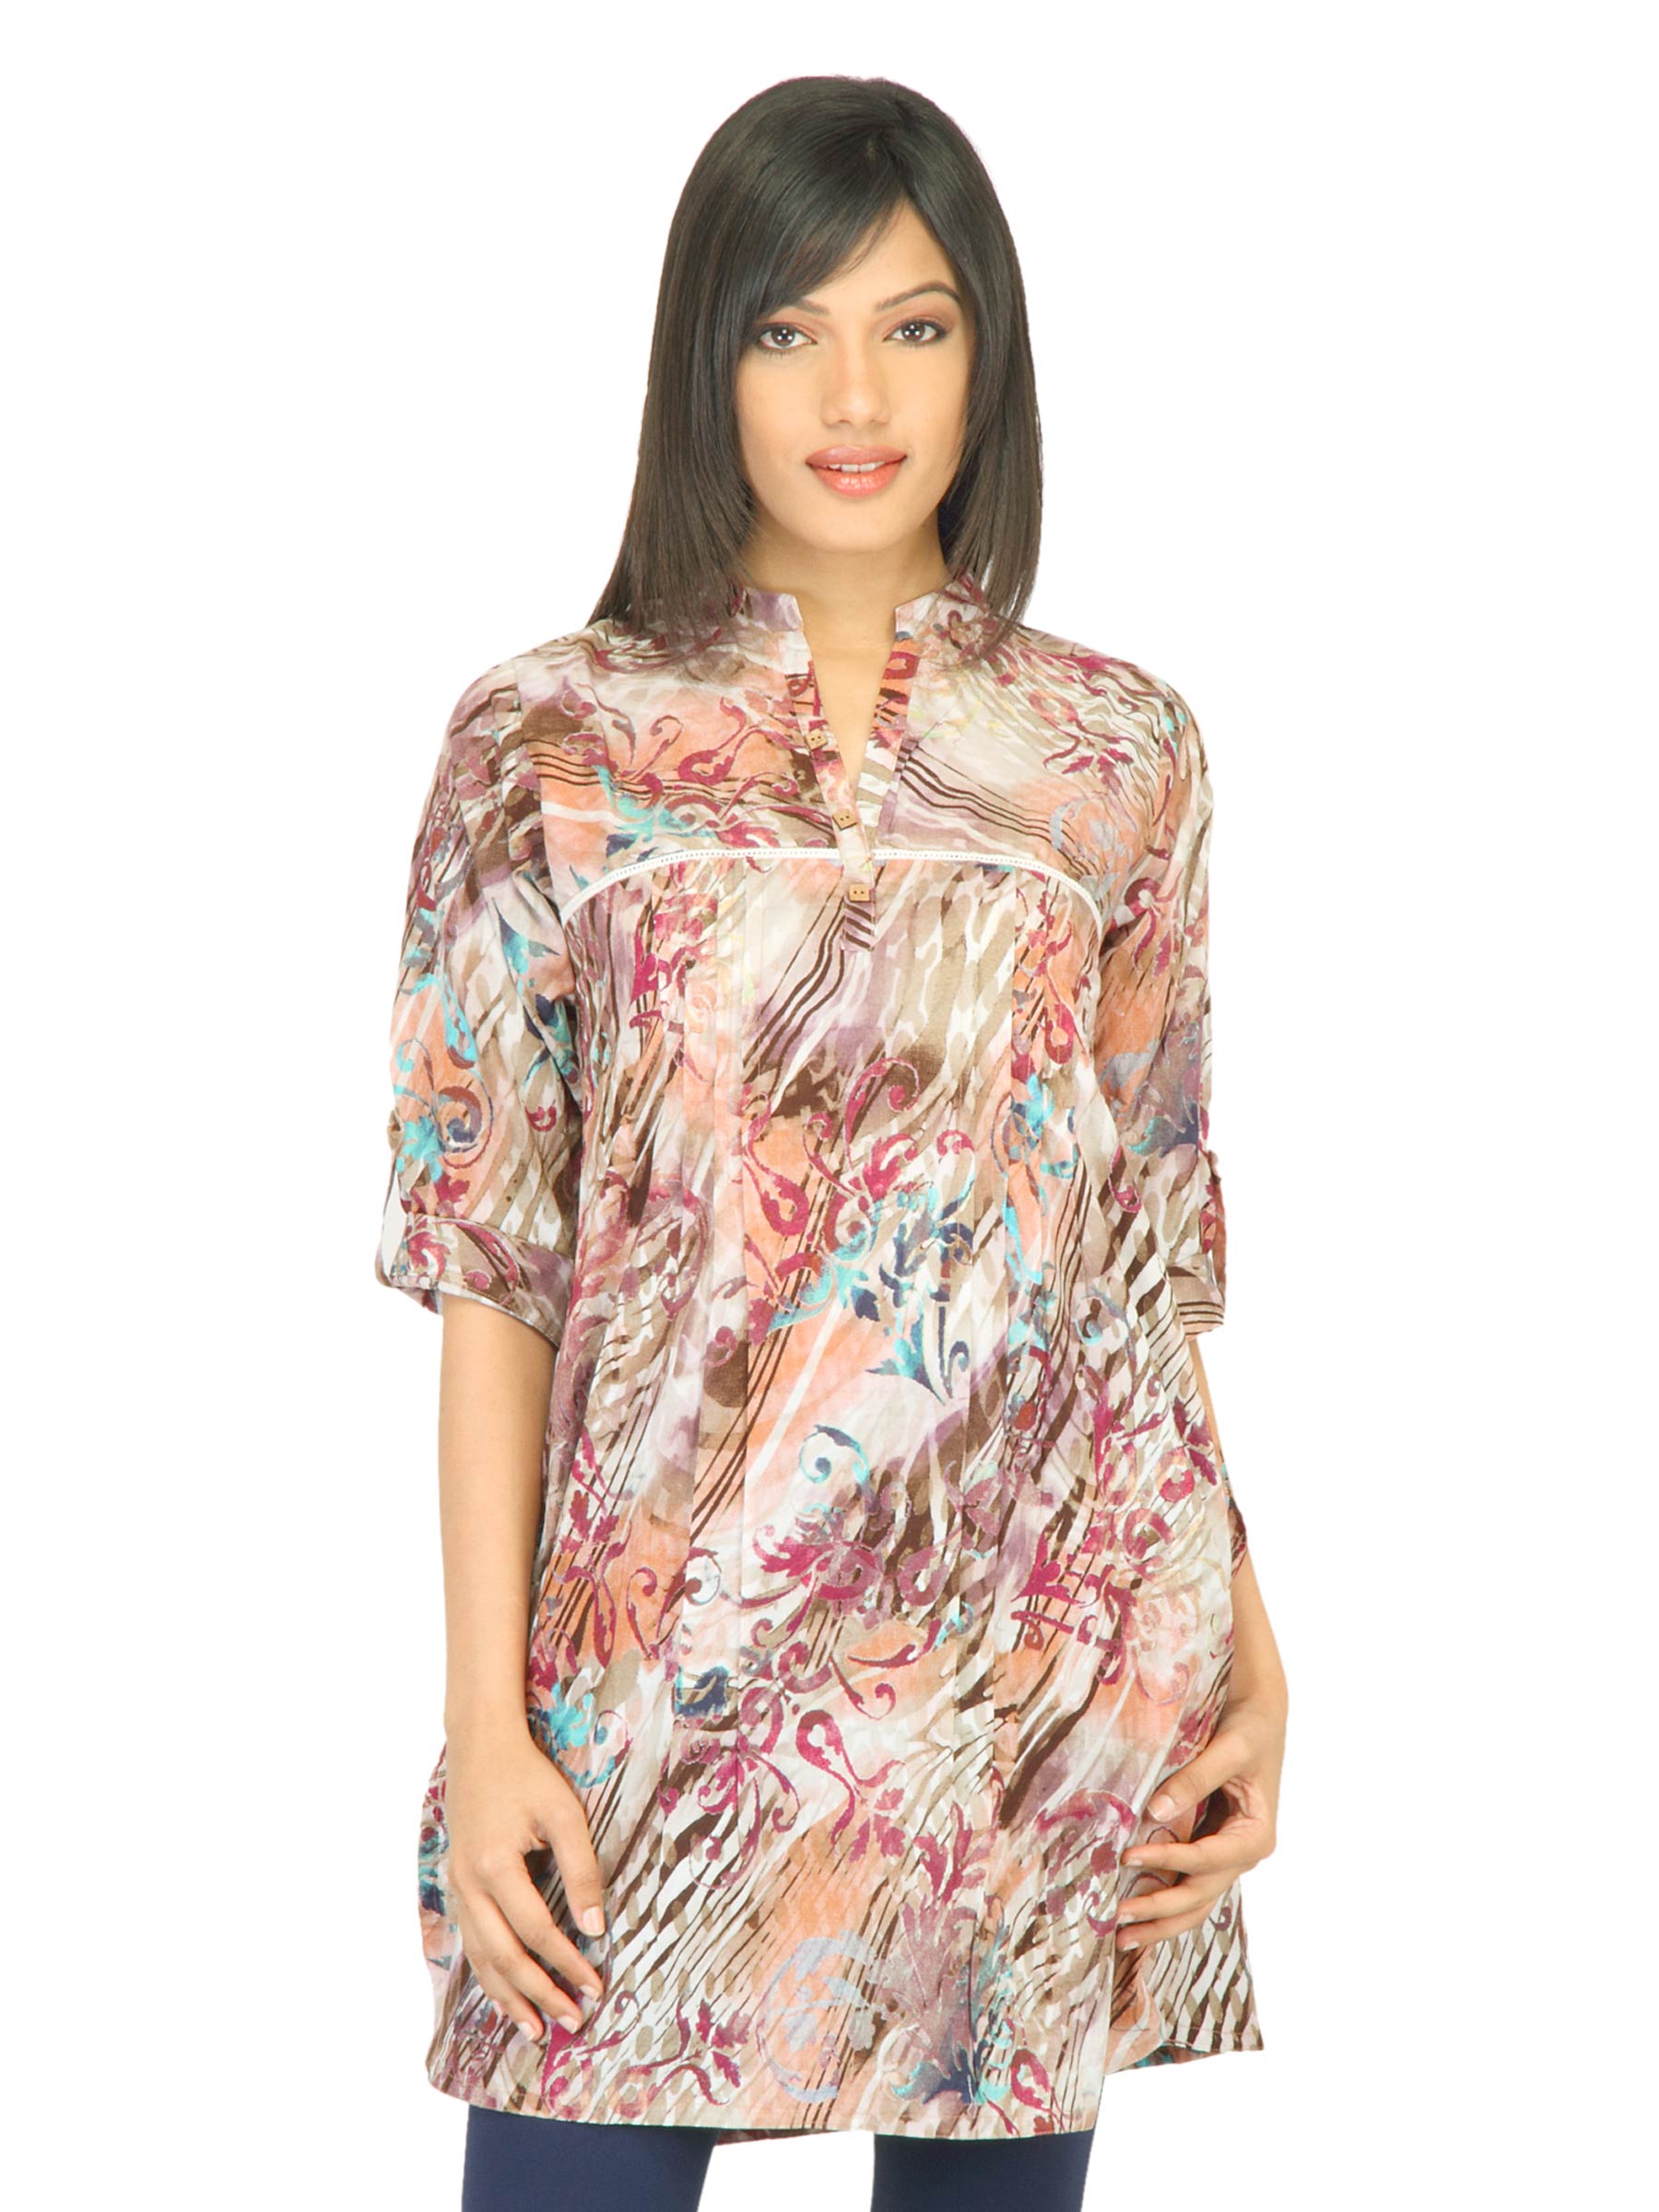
Aneri Women Shabarana Orange Kurta
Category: Apparel / Topwear / Kurtas
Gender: Women
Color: Orange
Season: Fall 2011
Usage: Ethnic